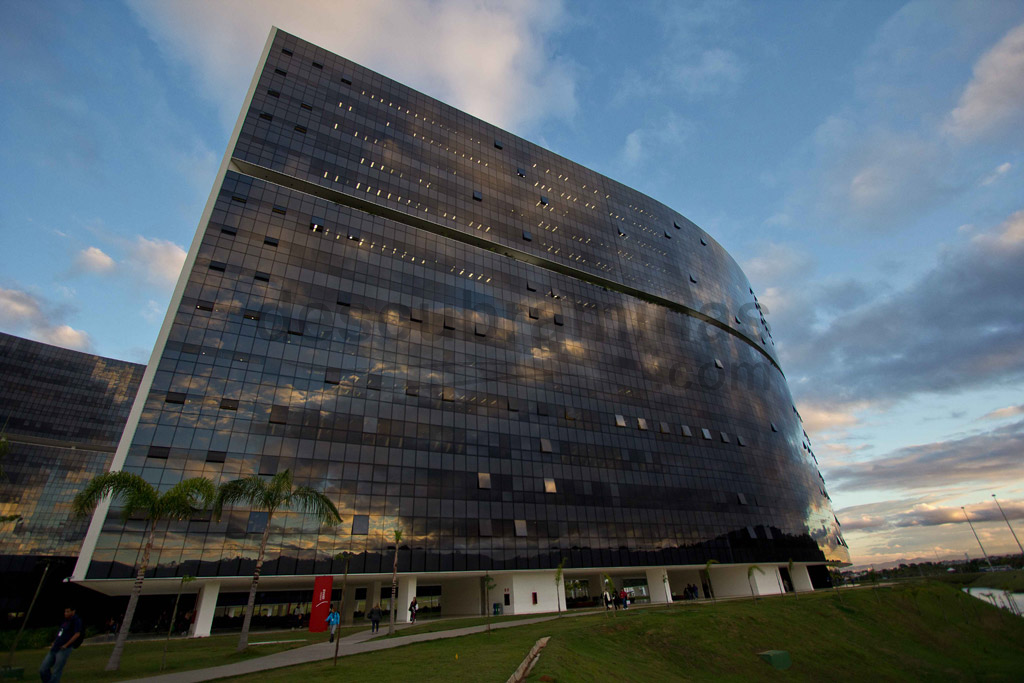
Fire: no
Smoke: no